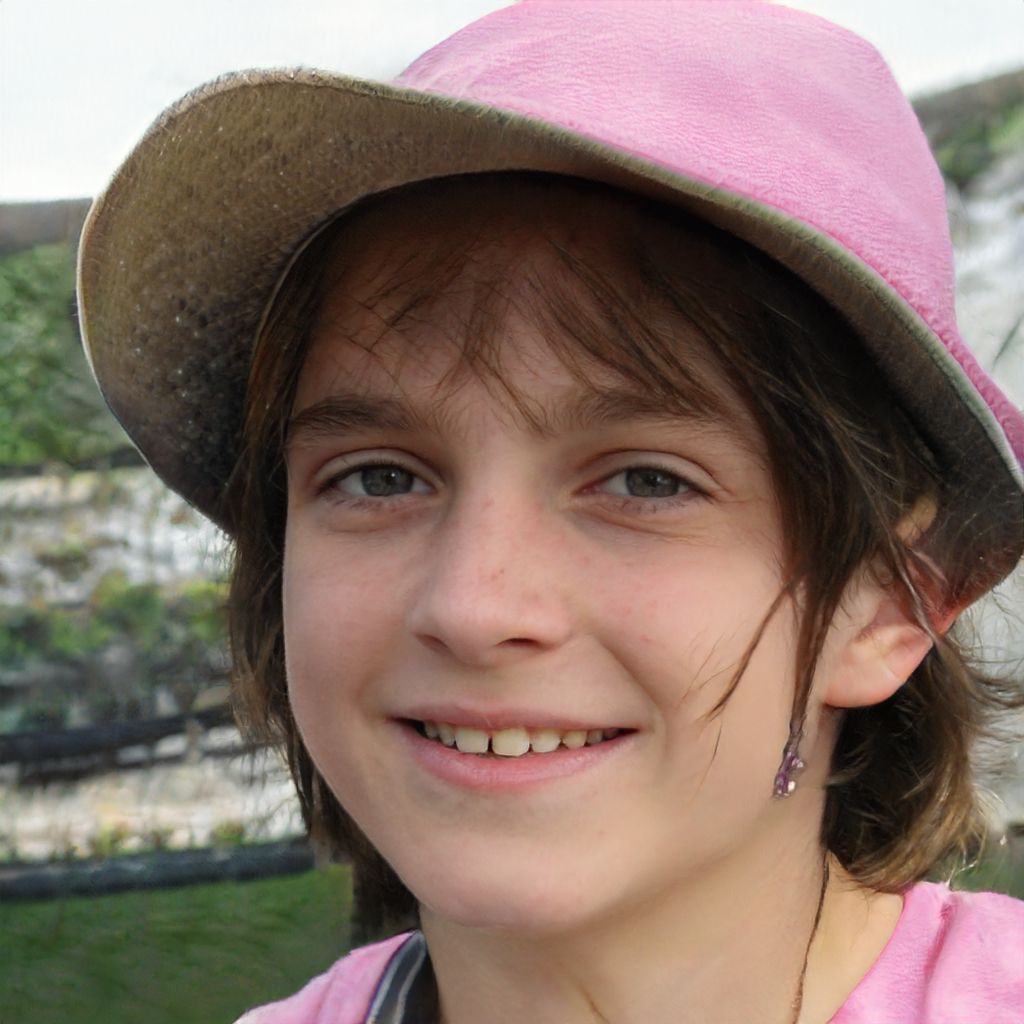
Gender: Female